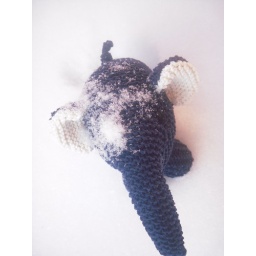
Blue elephant involved in snow ball fight